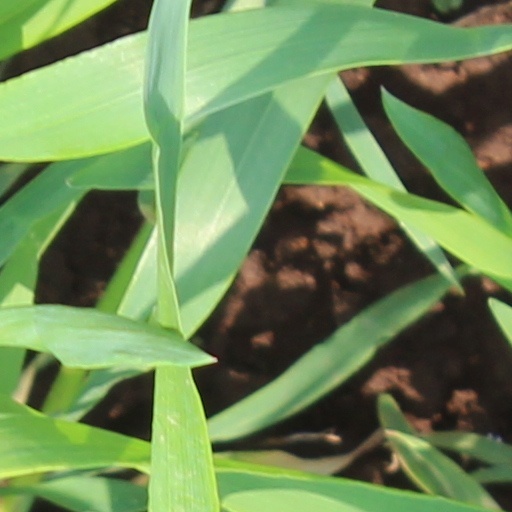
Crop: wheat